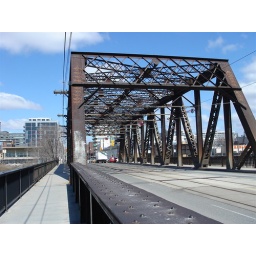
The bridge over the train tracks. I'm almost home from here.Those are street car tracks down the middle of the road.